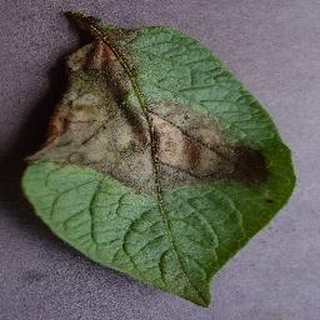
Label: potato_late_blight